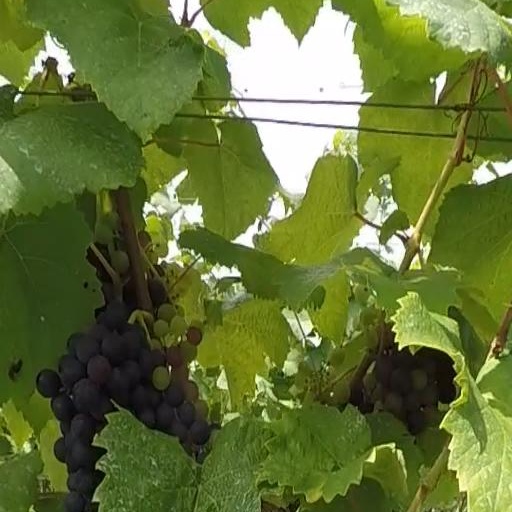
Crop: grape